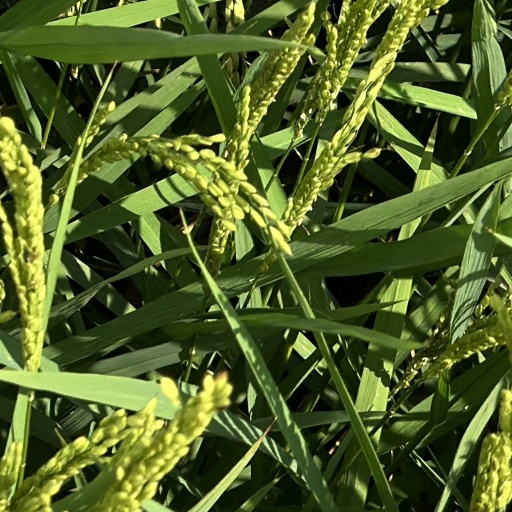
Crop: rice